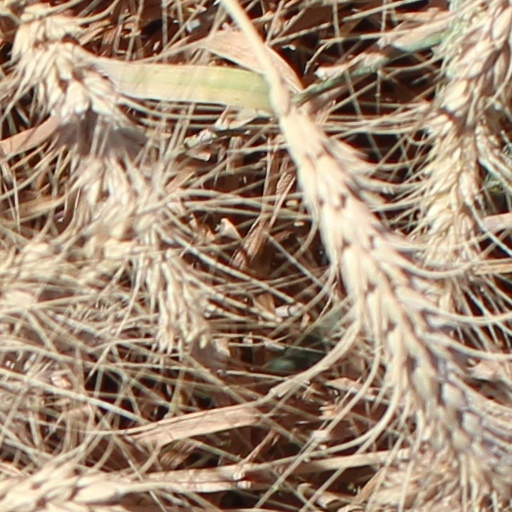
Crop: wheat